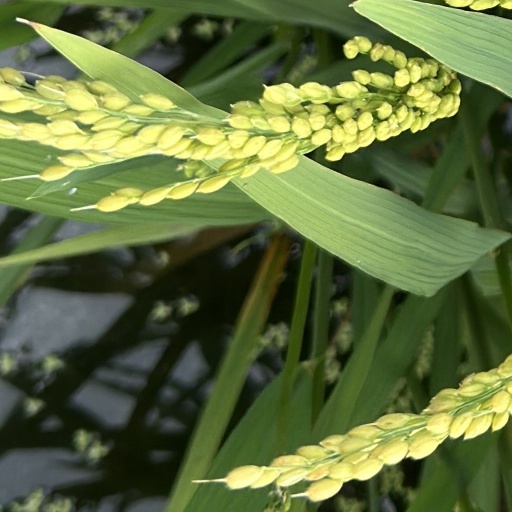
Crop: rice